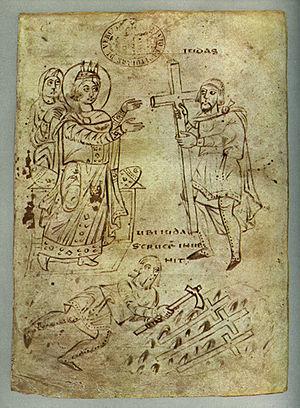
Cyriaque de Jérusalem ou Judah Kyriakos ou Quincus ou Ciriacus ou Ciriaco ou Quirico ou Ceriàgo ou Quiriace, tel que nommé à Provins, naît à Jérusalem sous le nom de Judah, fils de Siméon et Anne, petit-fils de Zachée. Il devient rabbin.